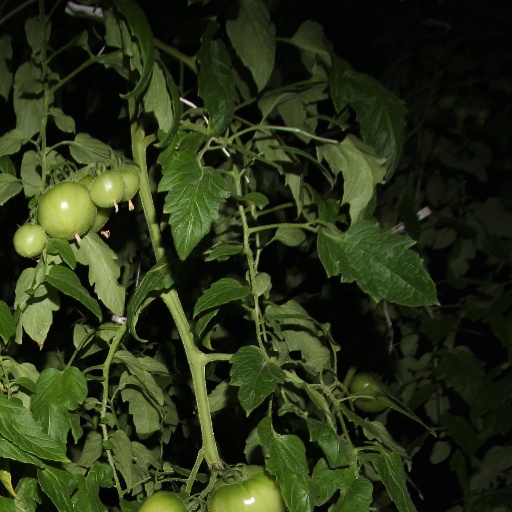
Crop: tomato